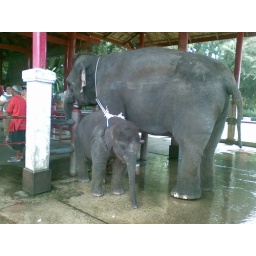
elephants in rose garden